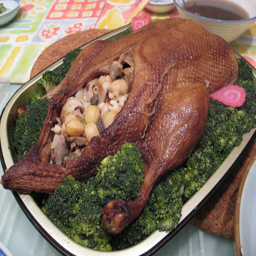
A stuffed chicken is on a tray with brocolli.
The hen is stuffed with a delicious dressing.
A A close up of a cooked bird surrounded by broccoli.
A roasted fowl stuffed with nuts and other filling.
A large very dark turkey filled with other food items.